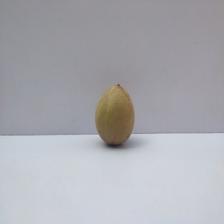
Size: Small